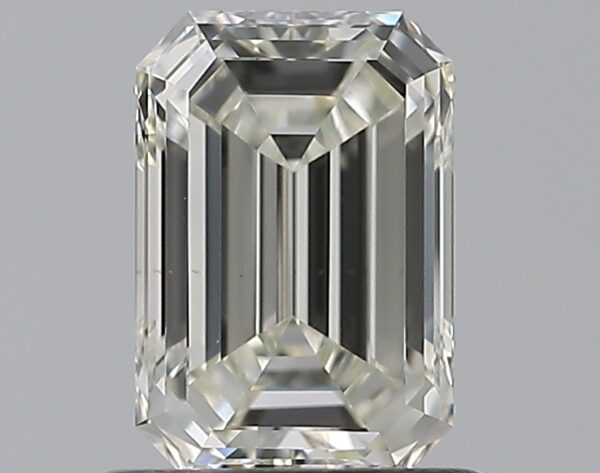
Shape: emerald
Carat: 0.81
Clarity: VS1
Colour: J
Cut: EX
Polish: EX
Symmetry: VG
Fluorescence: N
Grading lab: GIA
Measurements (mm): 6.69 x 4.54 x 2.88